Percy Bunting

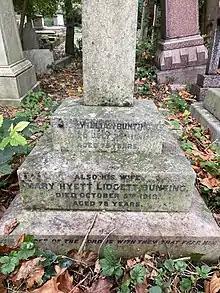
The grave of Percy William Bunting in Highgate Cemetery.

In 1891 Henry S. Lunn founded a journal called "The Review of the Churches" with the intention of furthering the concept of a union of the churches. Lunn was general editor of the journal, which also had editors representing various protestant denominations: Archdeacon Frederic Farrar (Anglican), Percy Bunting (Methodist), Dr. MacKennal (Congregationalist), Dr. Clifford (Baptist) and Dr. Donald Fraser (Presbyterian). Bunting remained as Methodist editor of "The Review of the Churches" until 1896. He was actively involved in the formation of the Free Church Federation in the mid-1890s, an association of British Nonconformist churches. The Free Church movement had been initiated in 1891 at a dinner party at Bunting's house in Euston Square in London.